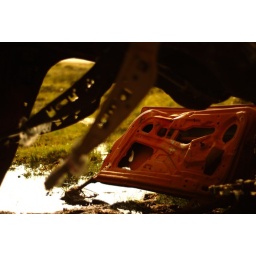
Open door - and left over seats